Question: Please indicate a possible affordance area of baseball bat that can be used for hitting
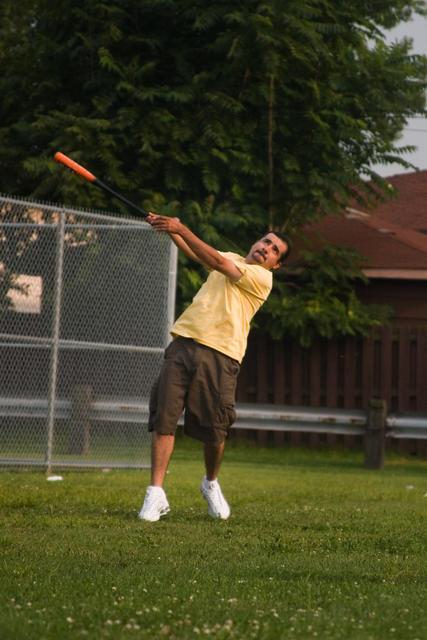
Answer: [49, 147.5, 102, 190.5]